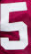
Number: 5